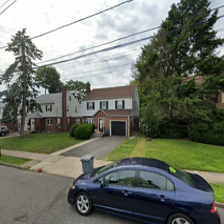
Label: streetView